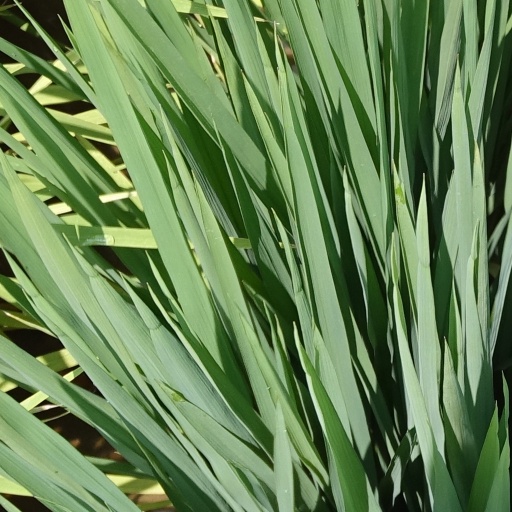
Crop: rice